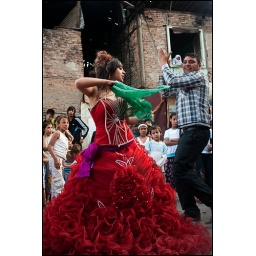
bride in her traditional red dress dancing, turkish gypsy wedding, ankara, turkey